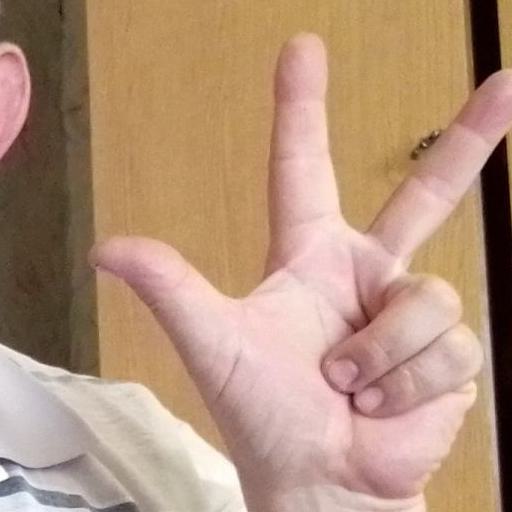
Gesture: three2